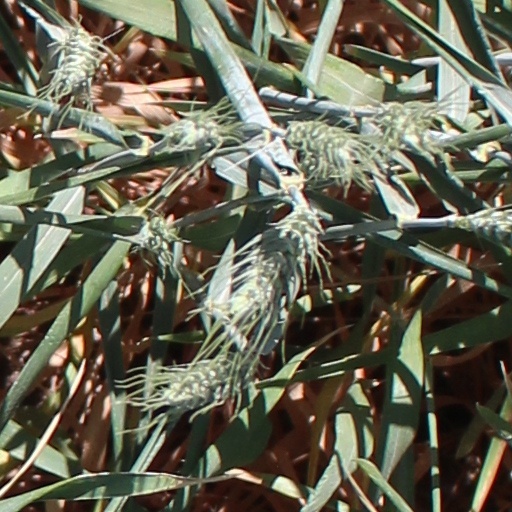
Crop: wheat